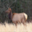
Label: deer